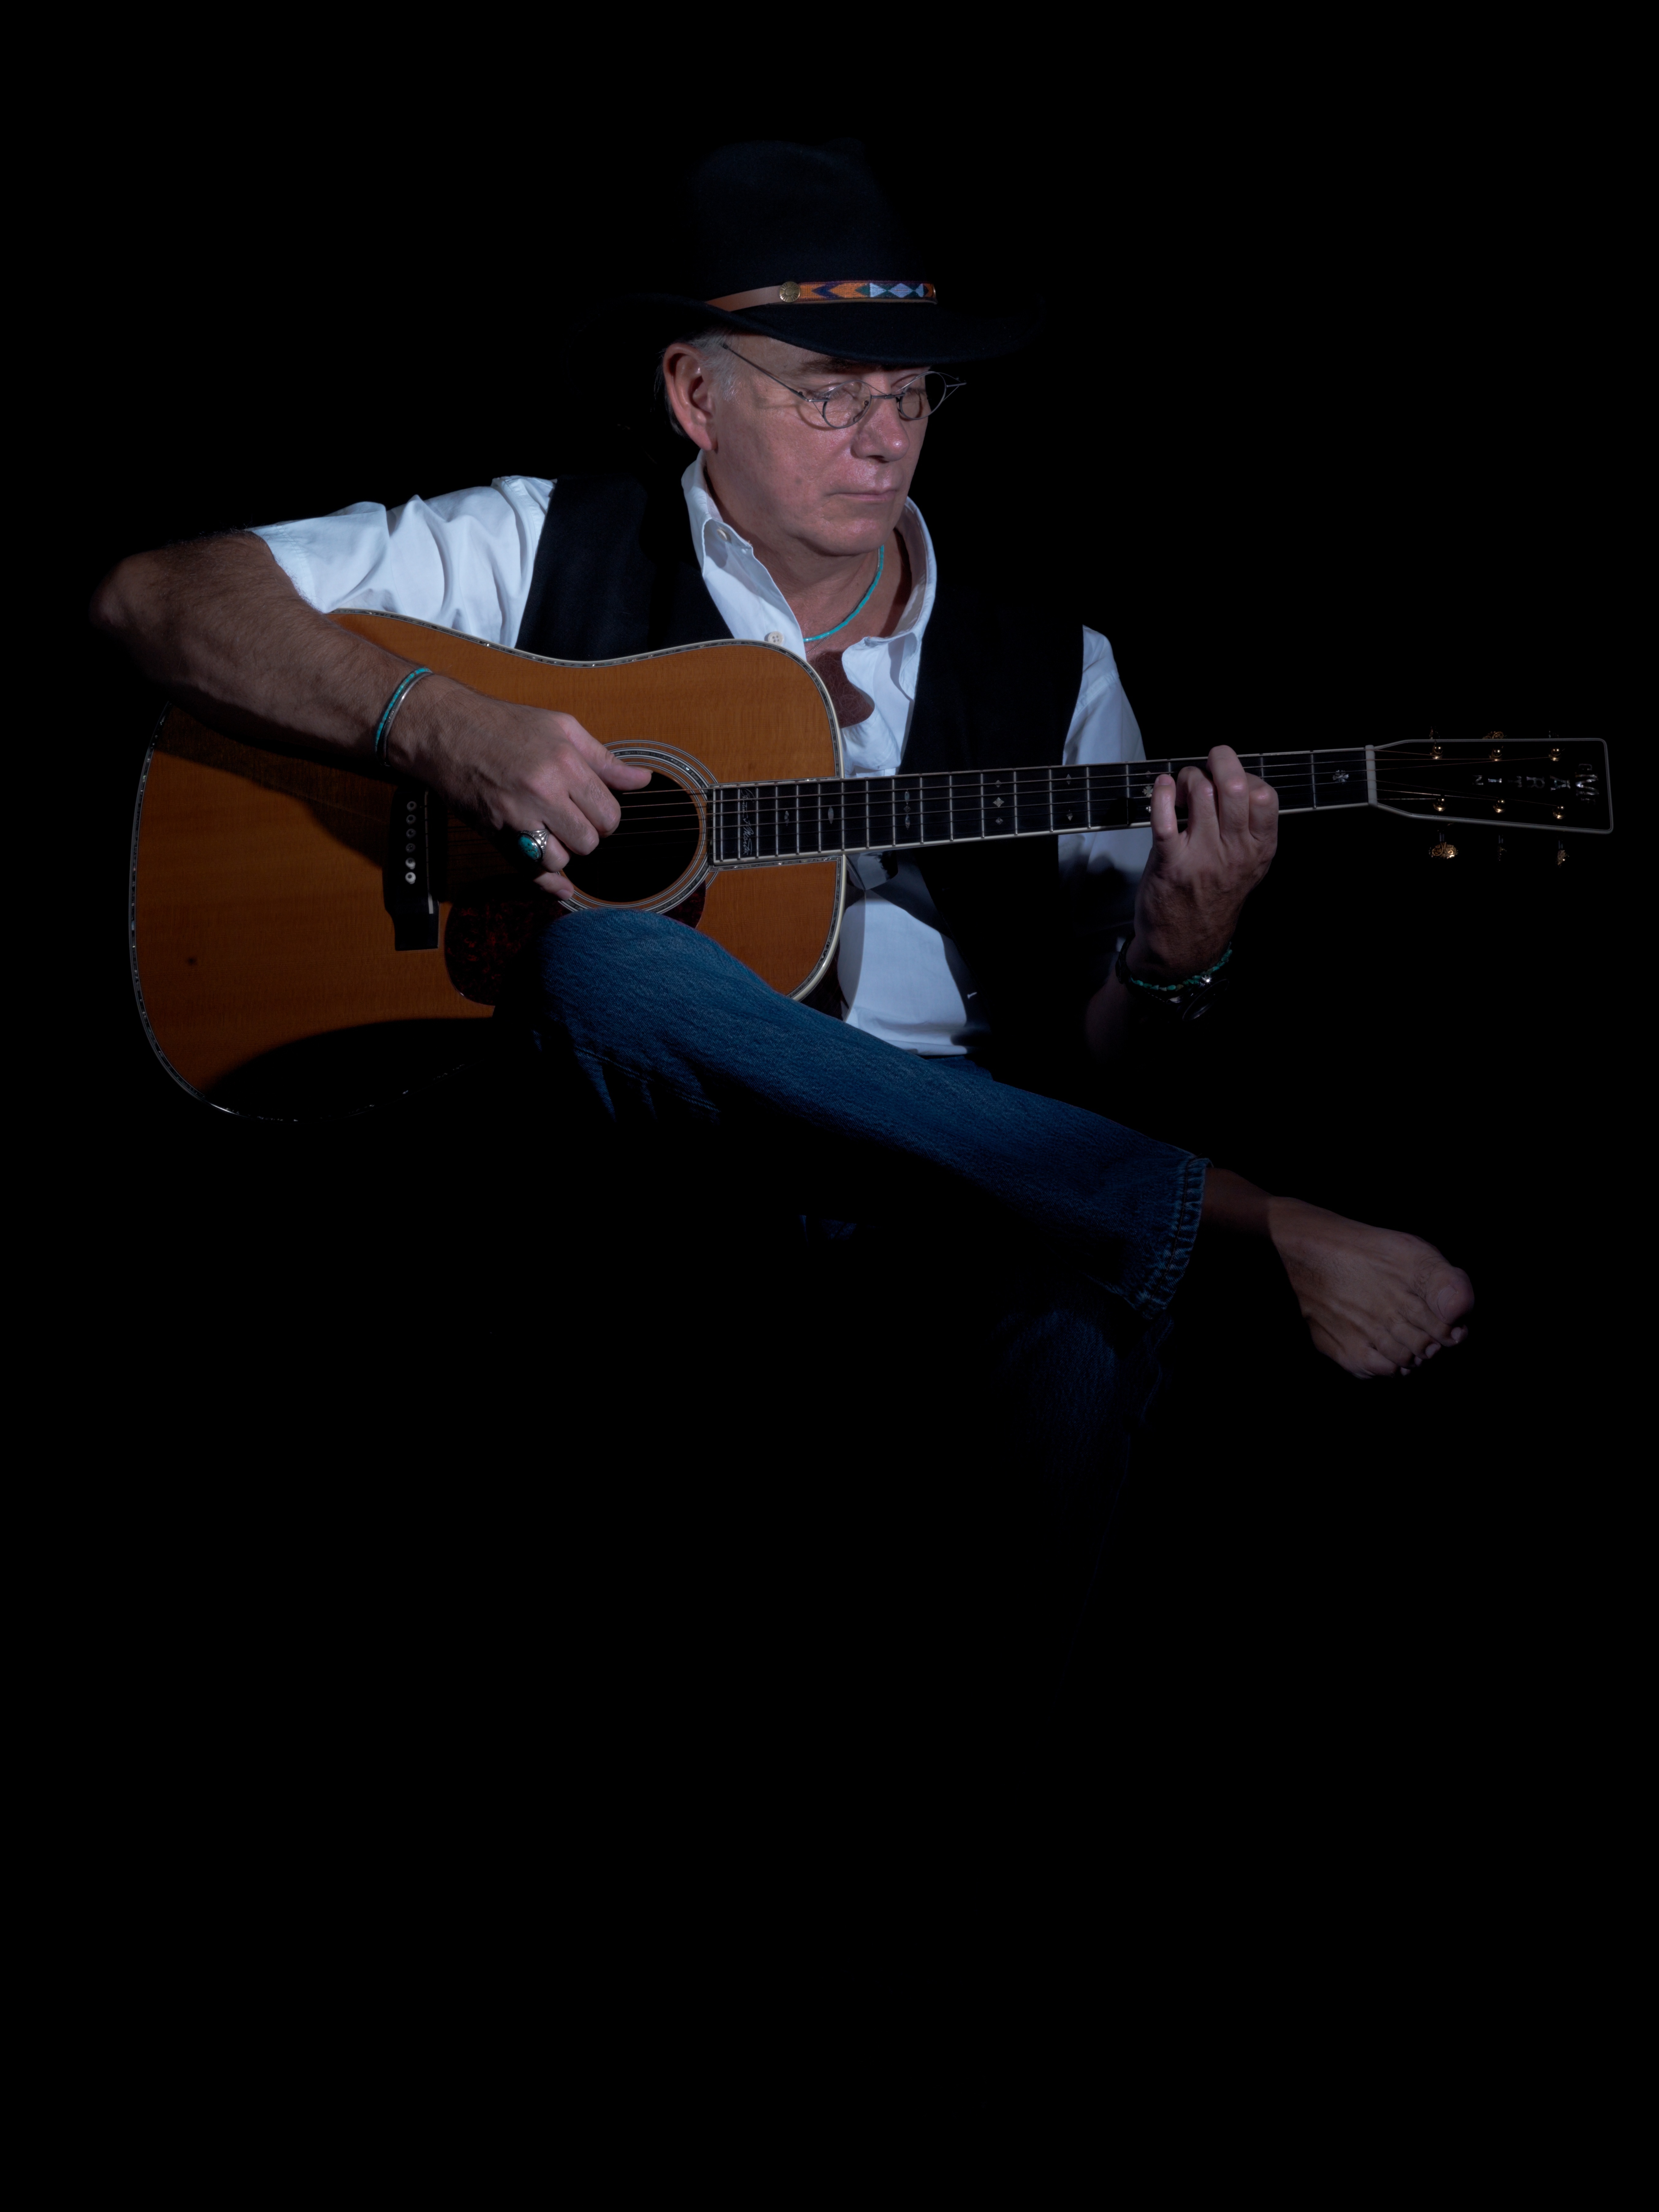
music, guitar, concert, instrument, artist, professional, playing, performer, musician, guitar player, musical instrument, musical, performance, bassist, singing, guitarist, bass guitar, entertainment, violinist, singer songwriter, guitar man, string instrument, bowed string instrument, plucked string instruments